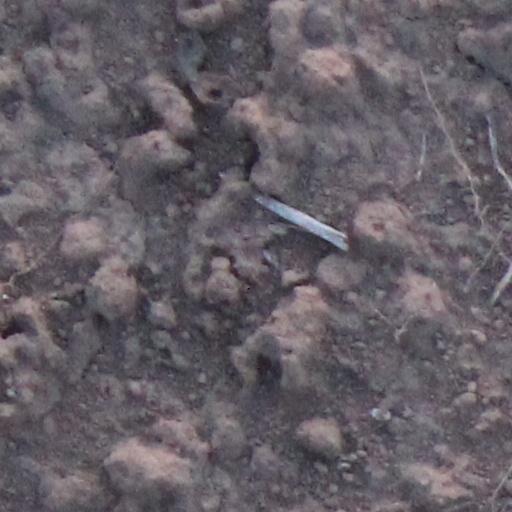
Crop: wheat